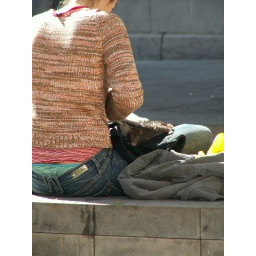
Young female showing both her pants and her pet Rat in a square in Barcelona. Bragas y Rata